Thomas Henry McConica

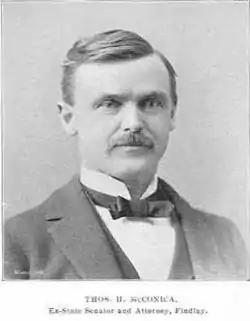

Thomas Henry McConica (September 21, 1855 – January 19, 1933) was an American-born lawyer, farmer and political figure in Ohio and Saskatchewan, Canada. He represented Battleford in the House of Commons of Canada from 1921 to 1925 as a Progressive Party member.